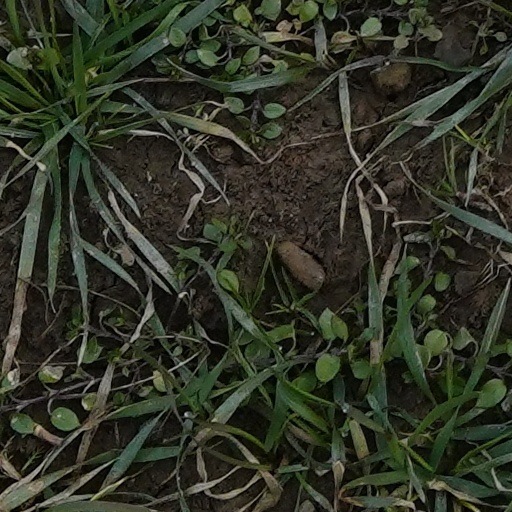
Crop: wheat